Lynn Merrick

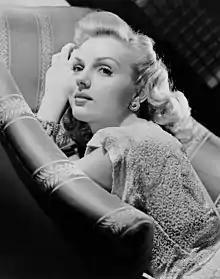
Publicity Photo of Lynn Merrick

Lynn Merrick (born Marilyn Llewelling; November 19, 1919 – March 25, 2007) was an American actress who appeared in over 40 films during the 1940s, mainly for Columbia and Republic Studios.